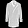
Label: Coat